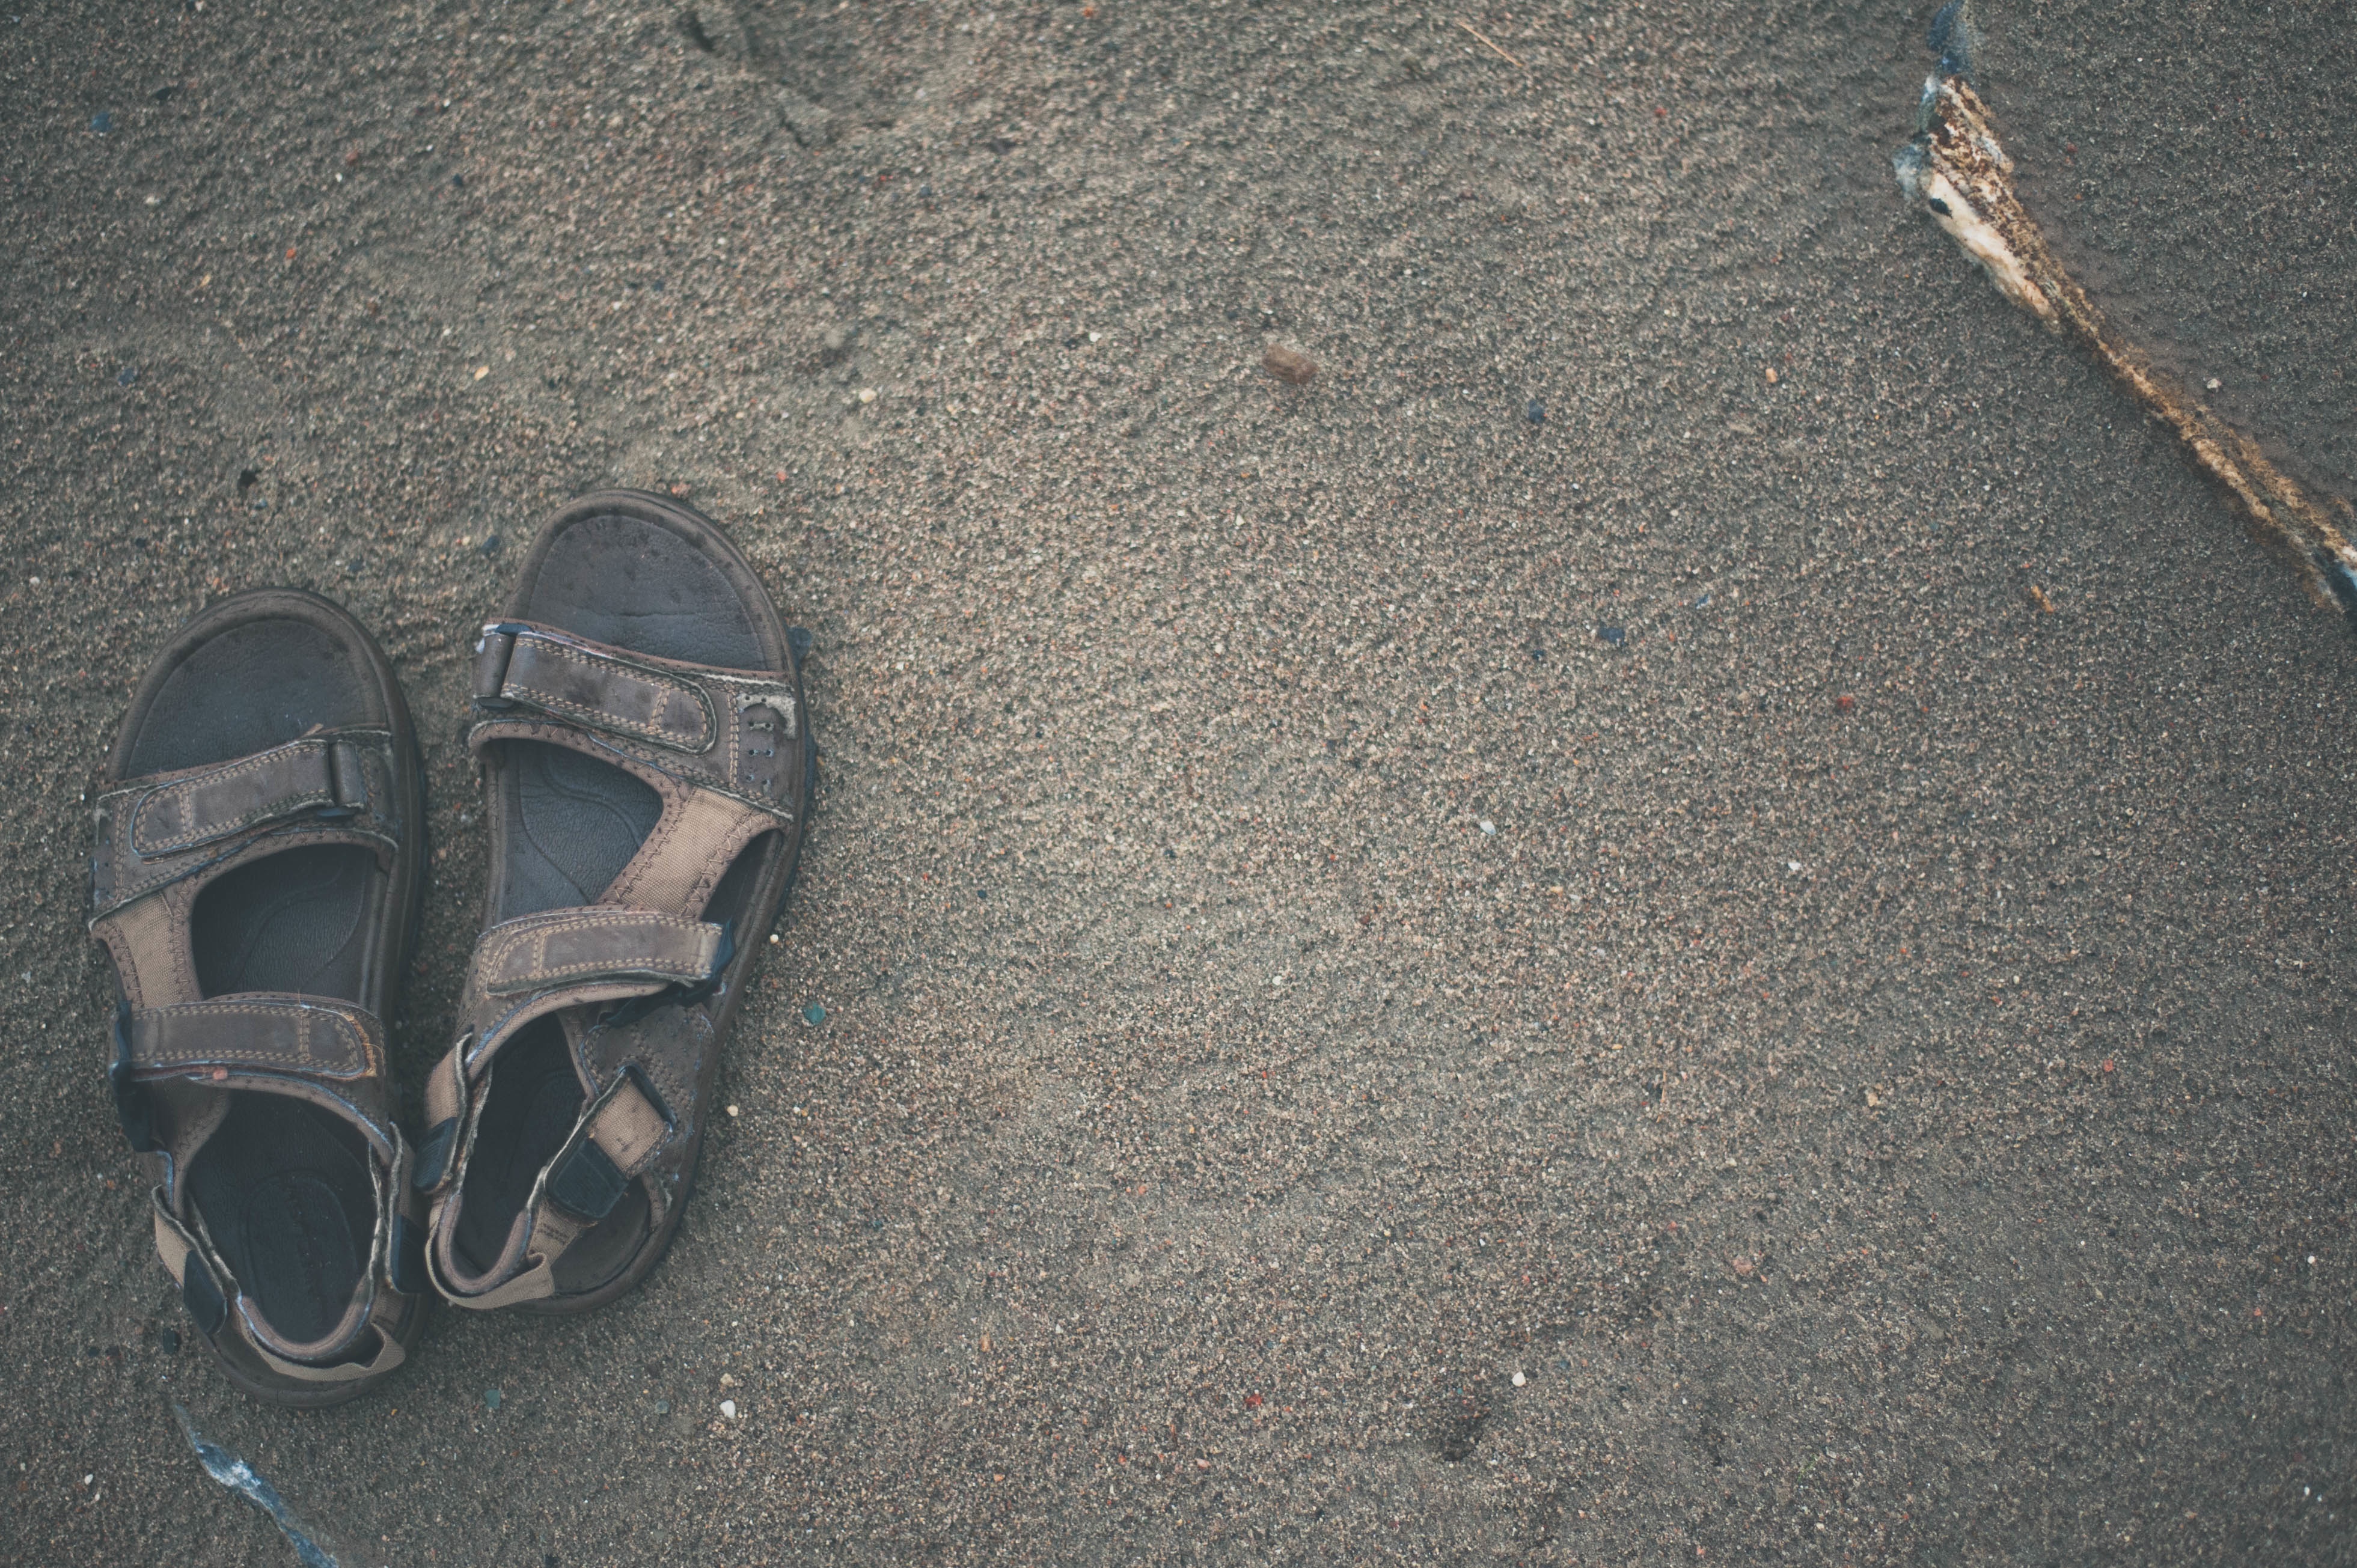
sand, shoe, asphalt, footwear, road surface